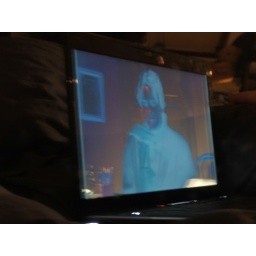
Sitting in bed watching Black Books, the reflection of the laptop in the mirror looked so epic